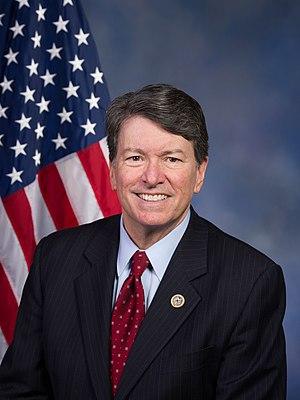
John Faso, né le 25 août 1952 à Massapequa, est un homme politique américain, élu républicain de l'État de New York à la Chambre des représentants des États-Unis de 2017 à 2019.